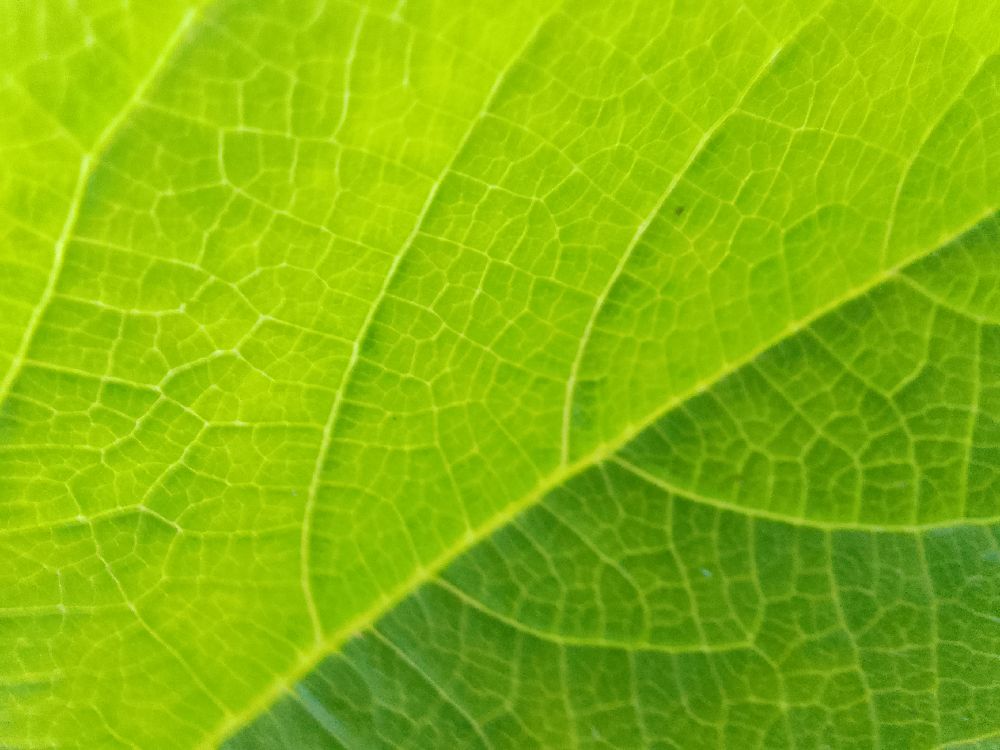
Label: healthy